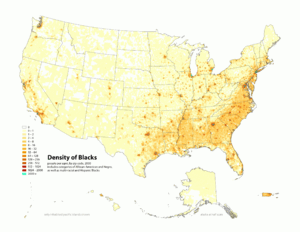
La Black Belt, est une zone géographique en forme de croissant aux États-Unis dans laquelle vivent un pourcentage élevé des Afro-Américains. Il s'agit d'environ 600 comtés dans le Sud des États-Unis qui forment une sorte de ceinture dans treize États : l'Alabama, l'Arkansas, la Floride, la Géorgie, le Kentucky, la Louisiane, le Maryland, le Mississippi, la Caroline du Nord, la Caroline du Sud, le Tennessee, le Texas, et la Virginie.